Daouk family

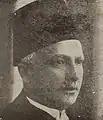

The Daouk Family is known as one of the 'Seven Families of Beirut' along the other six families; the Mneimneh Family, the Sinno Family, the Kreidiyyeh Family, the Itani Family, the Doughan Family and the Houry Family. The Daouk Family members mostly reside in Ras Beirut and other districts within the Lebanese Capital. Other smaller communities of the family may also reside in California, Ontario, Quebec, Marrakesh and Syrian cities such as Damascus and Hama. The majority of the family adhere to the Sunni faith of Islam.